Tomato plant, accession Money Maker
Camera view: vertical (180 deg); turntable rotation: 270 degrees
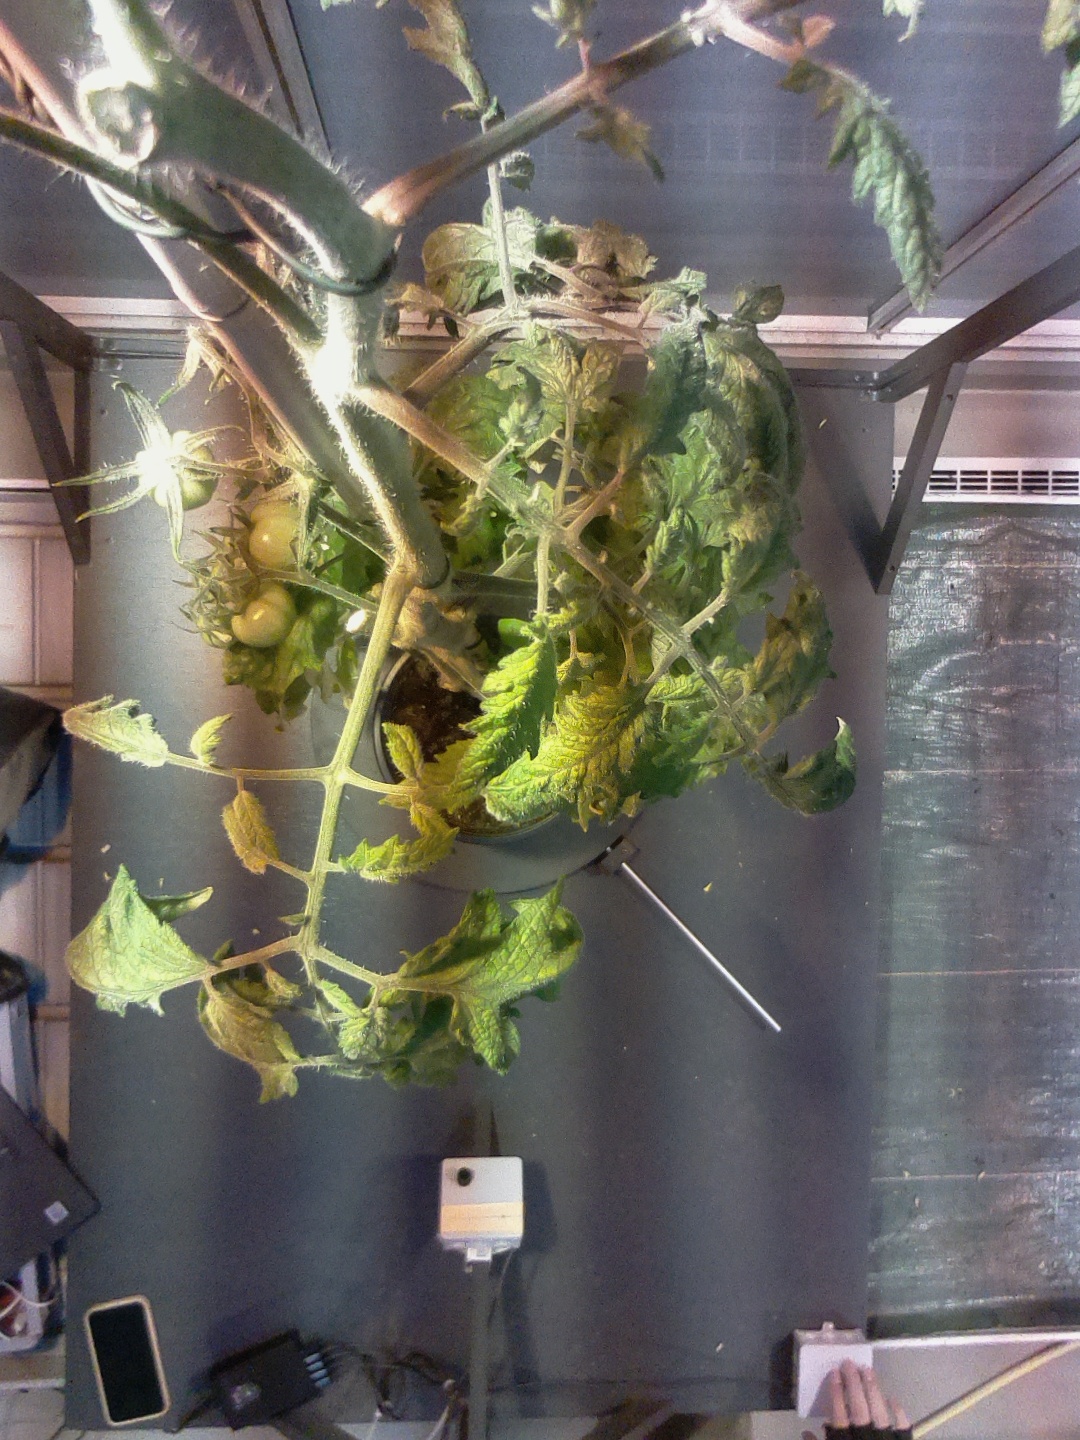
BBCH growth stage 76: 60%-70% of final fruit size